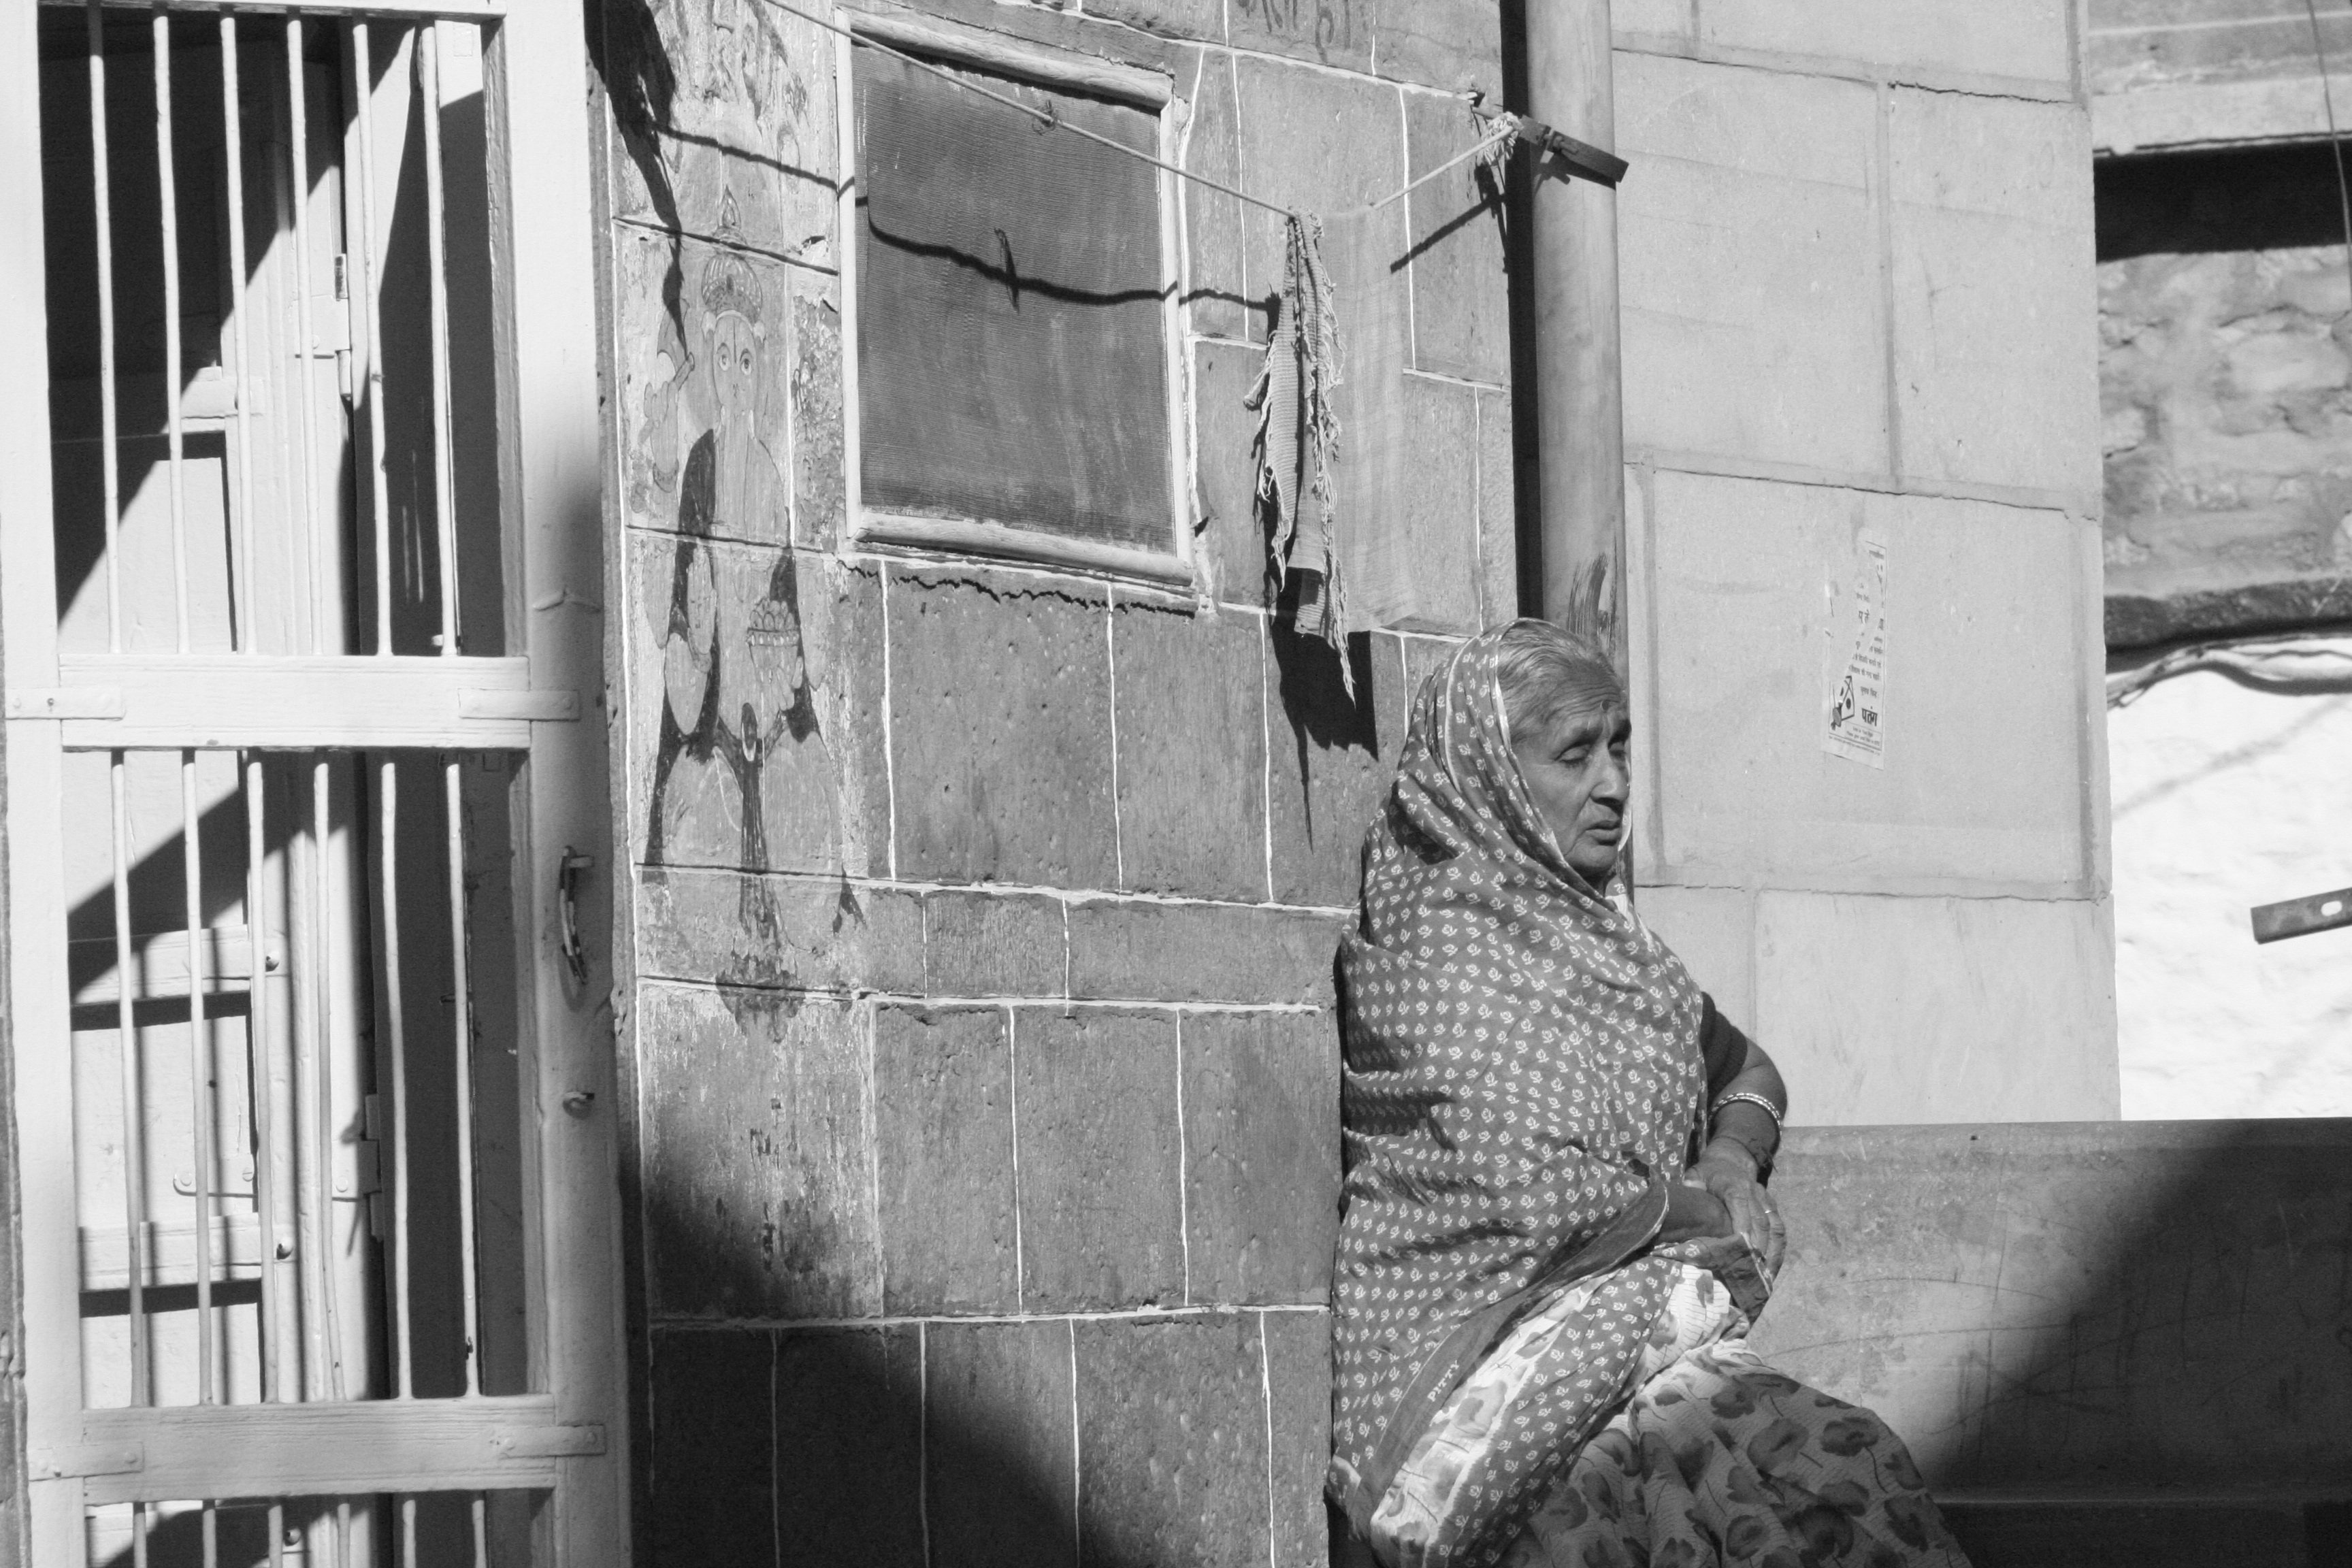
black and white, woman, road, white, street, photography, wall, color, black, monochrome, photograph, snapshot, image, indian, former, poor, monochrome photography